Leif Panduro

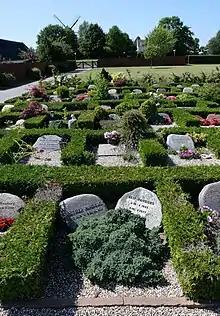
The grave of Panduro and his wife Esther, née Larsen (1921-2011), at the cemetery of Melby.

A dentist by profession, he began in his thirties to write stories about people who can't conform to society's rules for one reason or another. "Rend mig i traditionerne", (Kick me in the traditions, meaning: screw the traditions) from 1959 is about an adolescent who finally ends up in an asylum because he thinks society is mad. This novel was made into a film in 1979. "Fern fra Danmark" (Mr. Fern from Denmark) is about a man who wakes up in a hospital with amnesia but discovers more and more about a not very pleasant self.